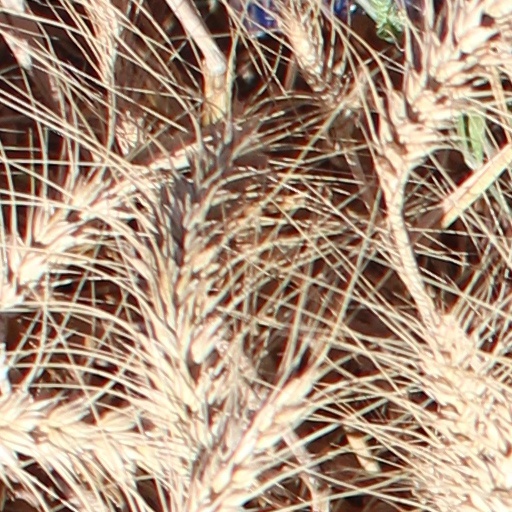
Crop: wheat